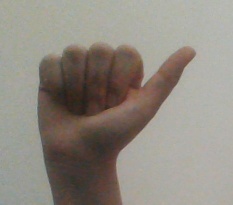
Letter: dhad